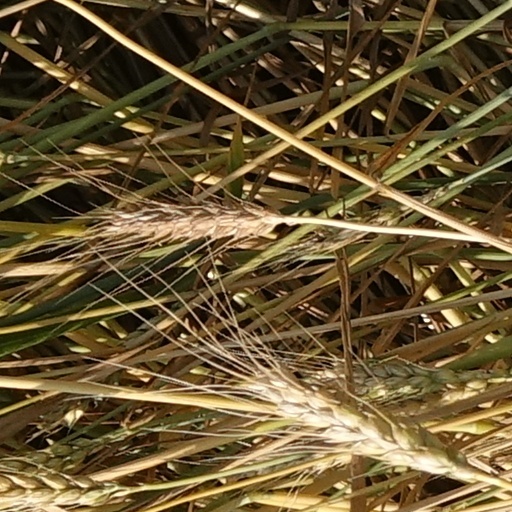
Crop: wheat